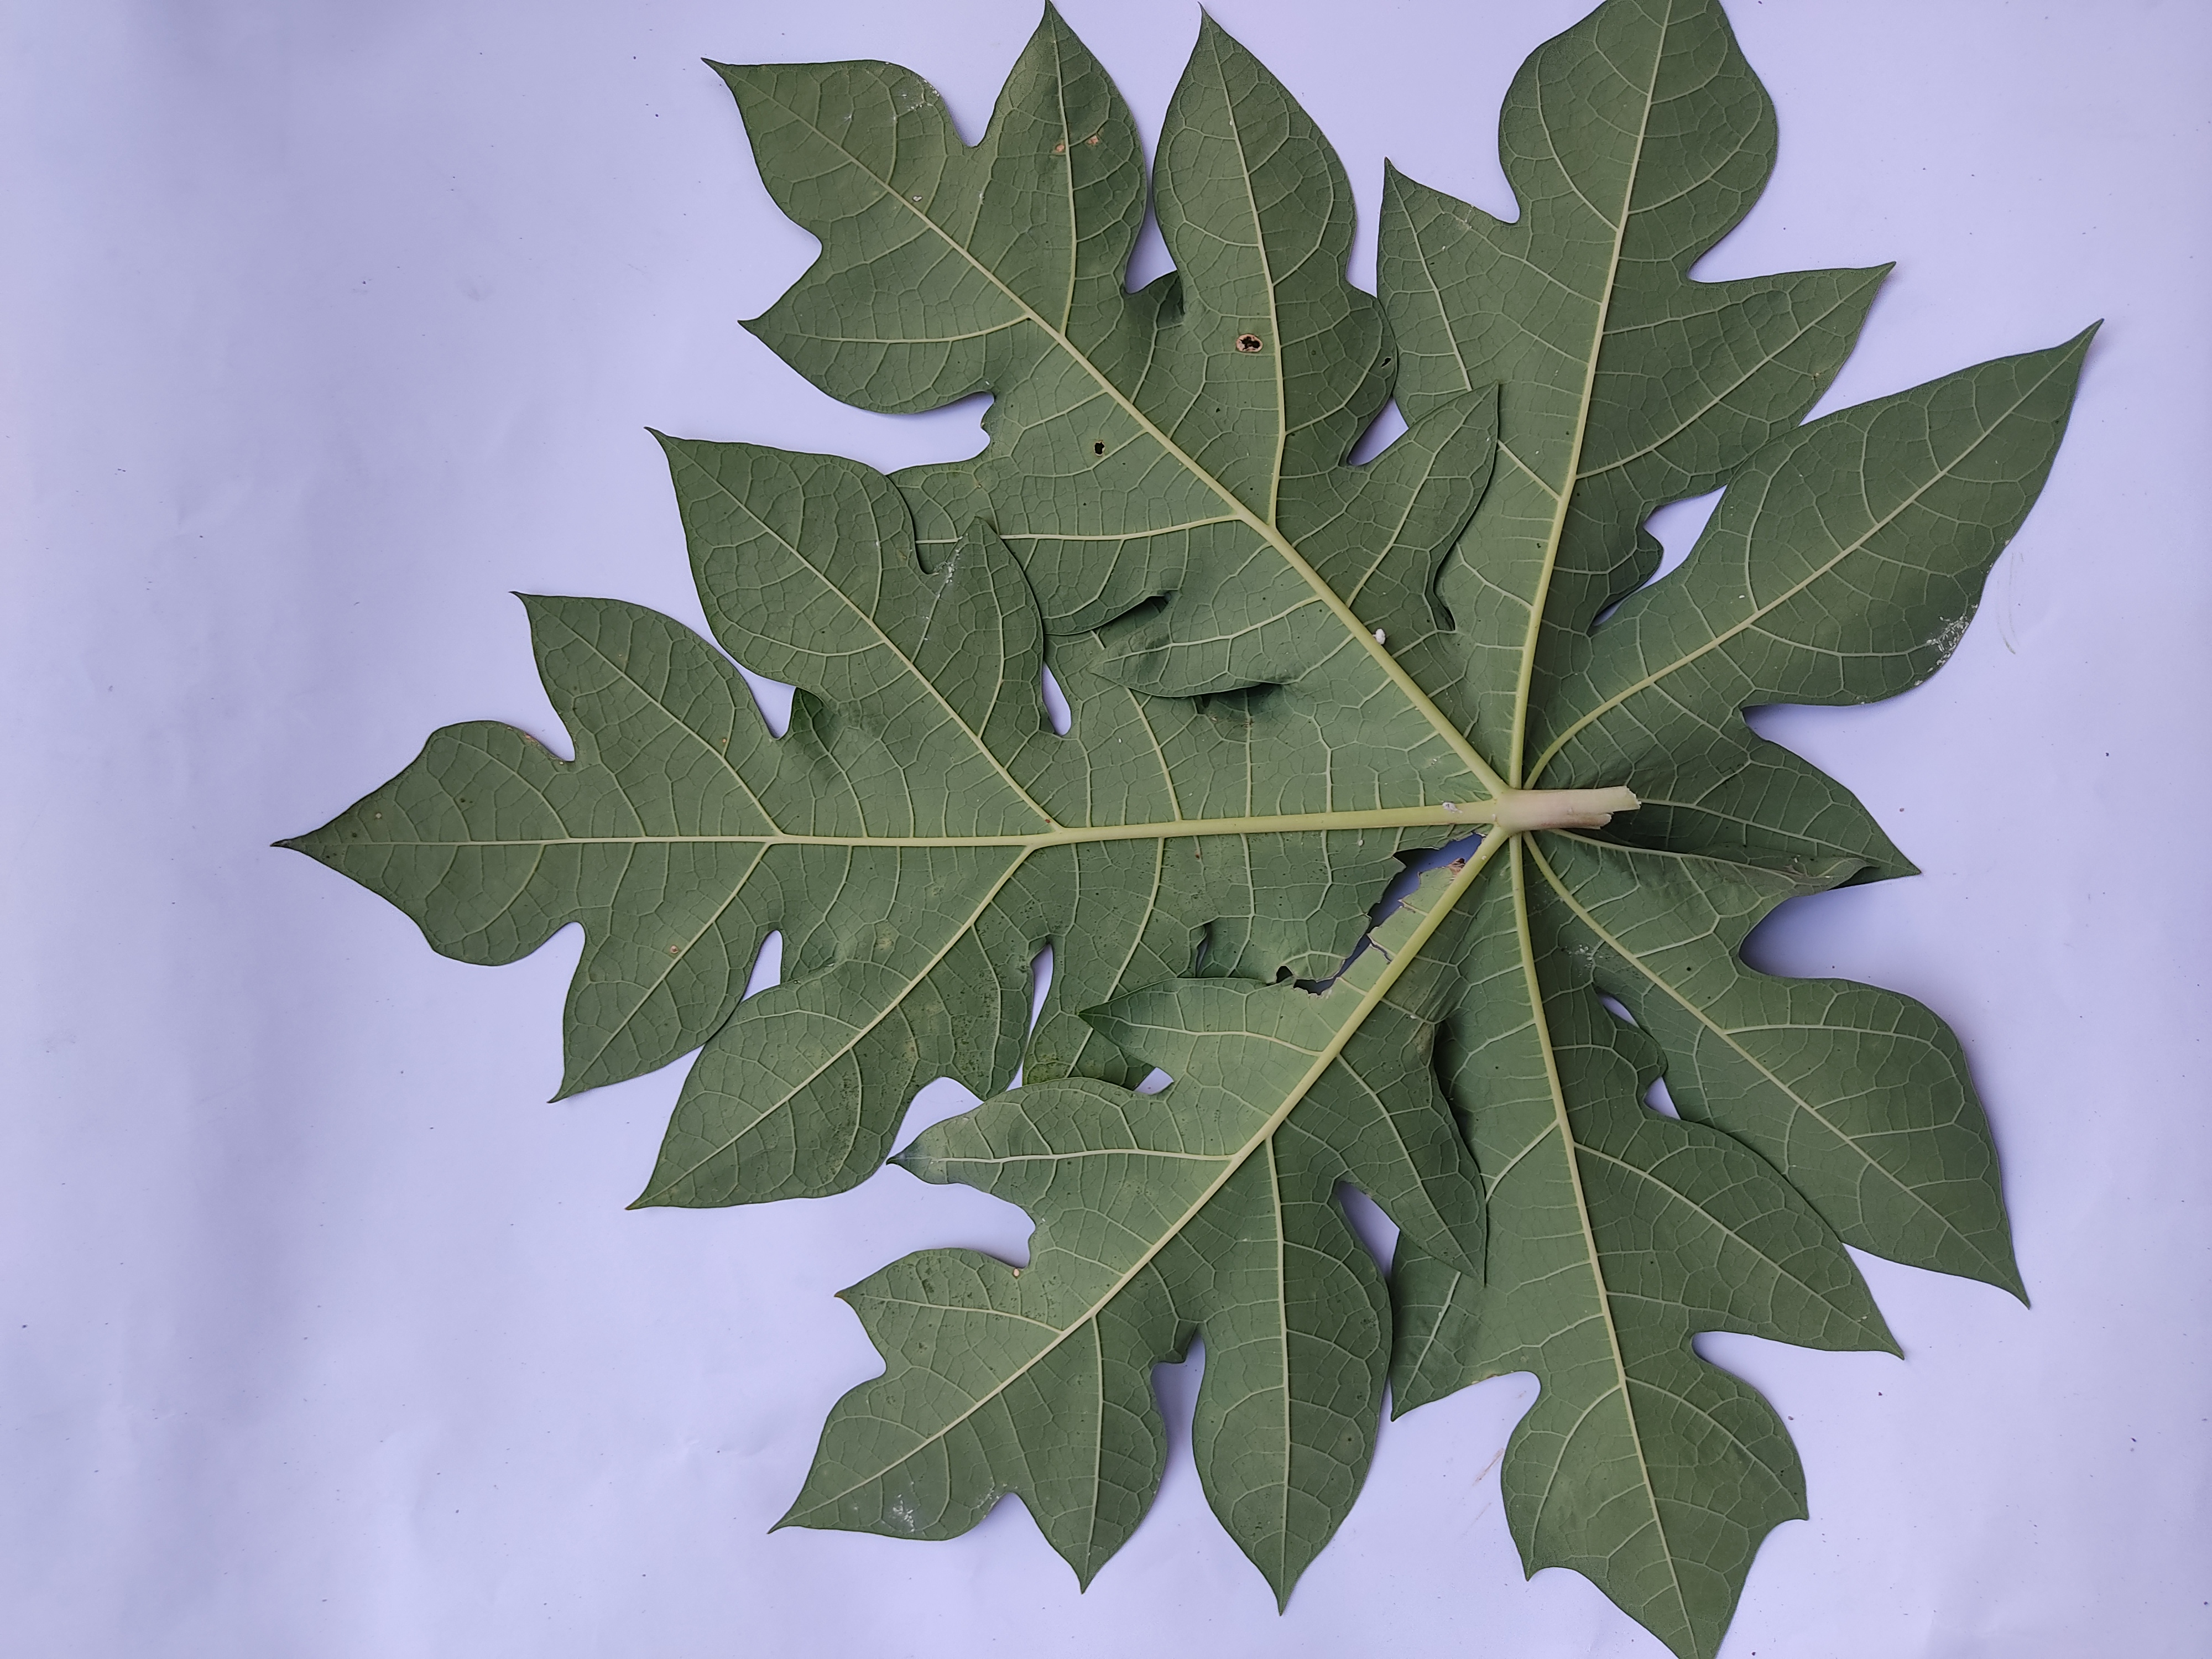
Label: Mealybug